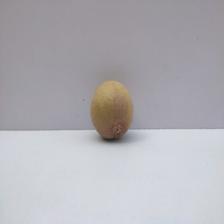
Size: Medium